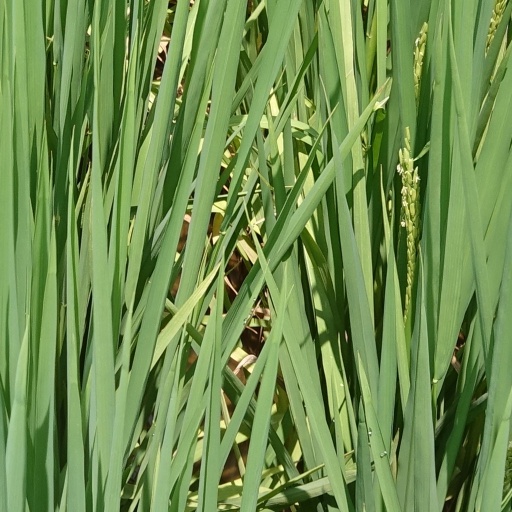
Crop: rice